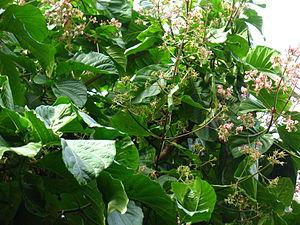
Le quinquina rouge est un petit arbre sempervirent de la famille des Rubiacées, originaire de la Cordillère des Andes et d'Amérique centrale et dont l'écorce est riche en quinine.